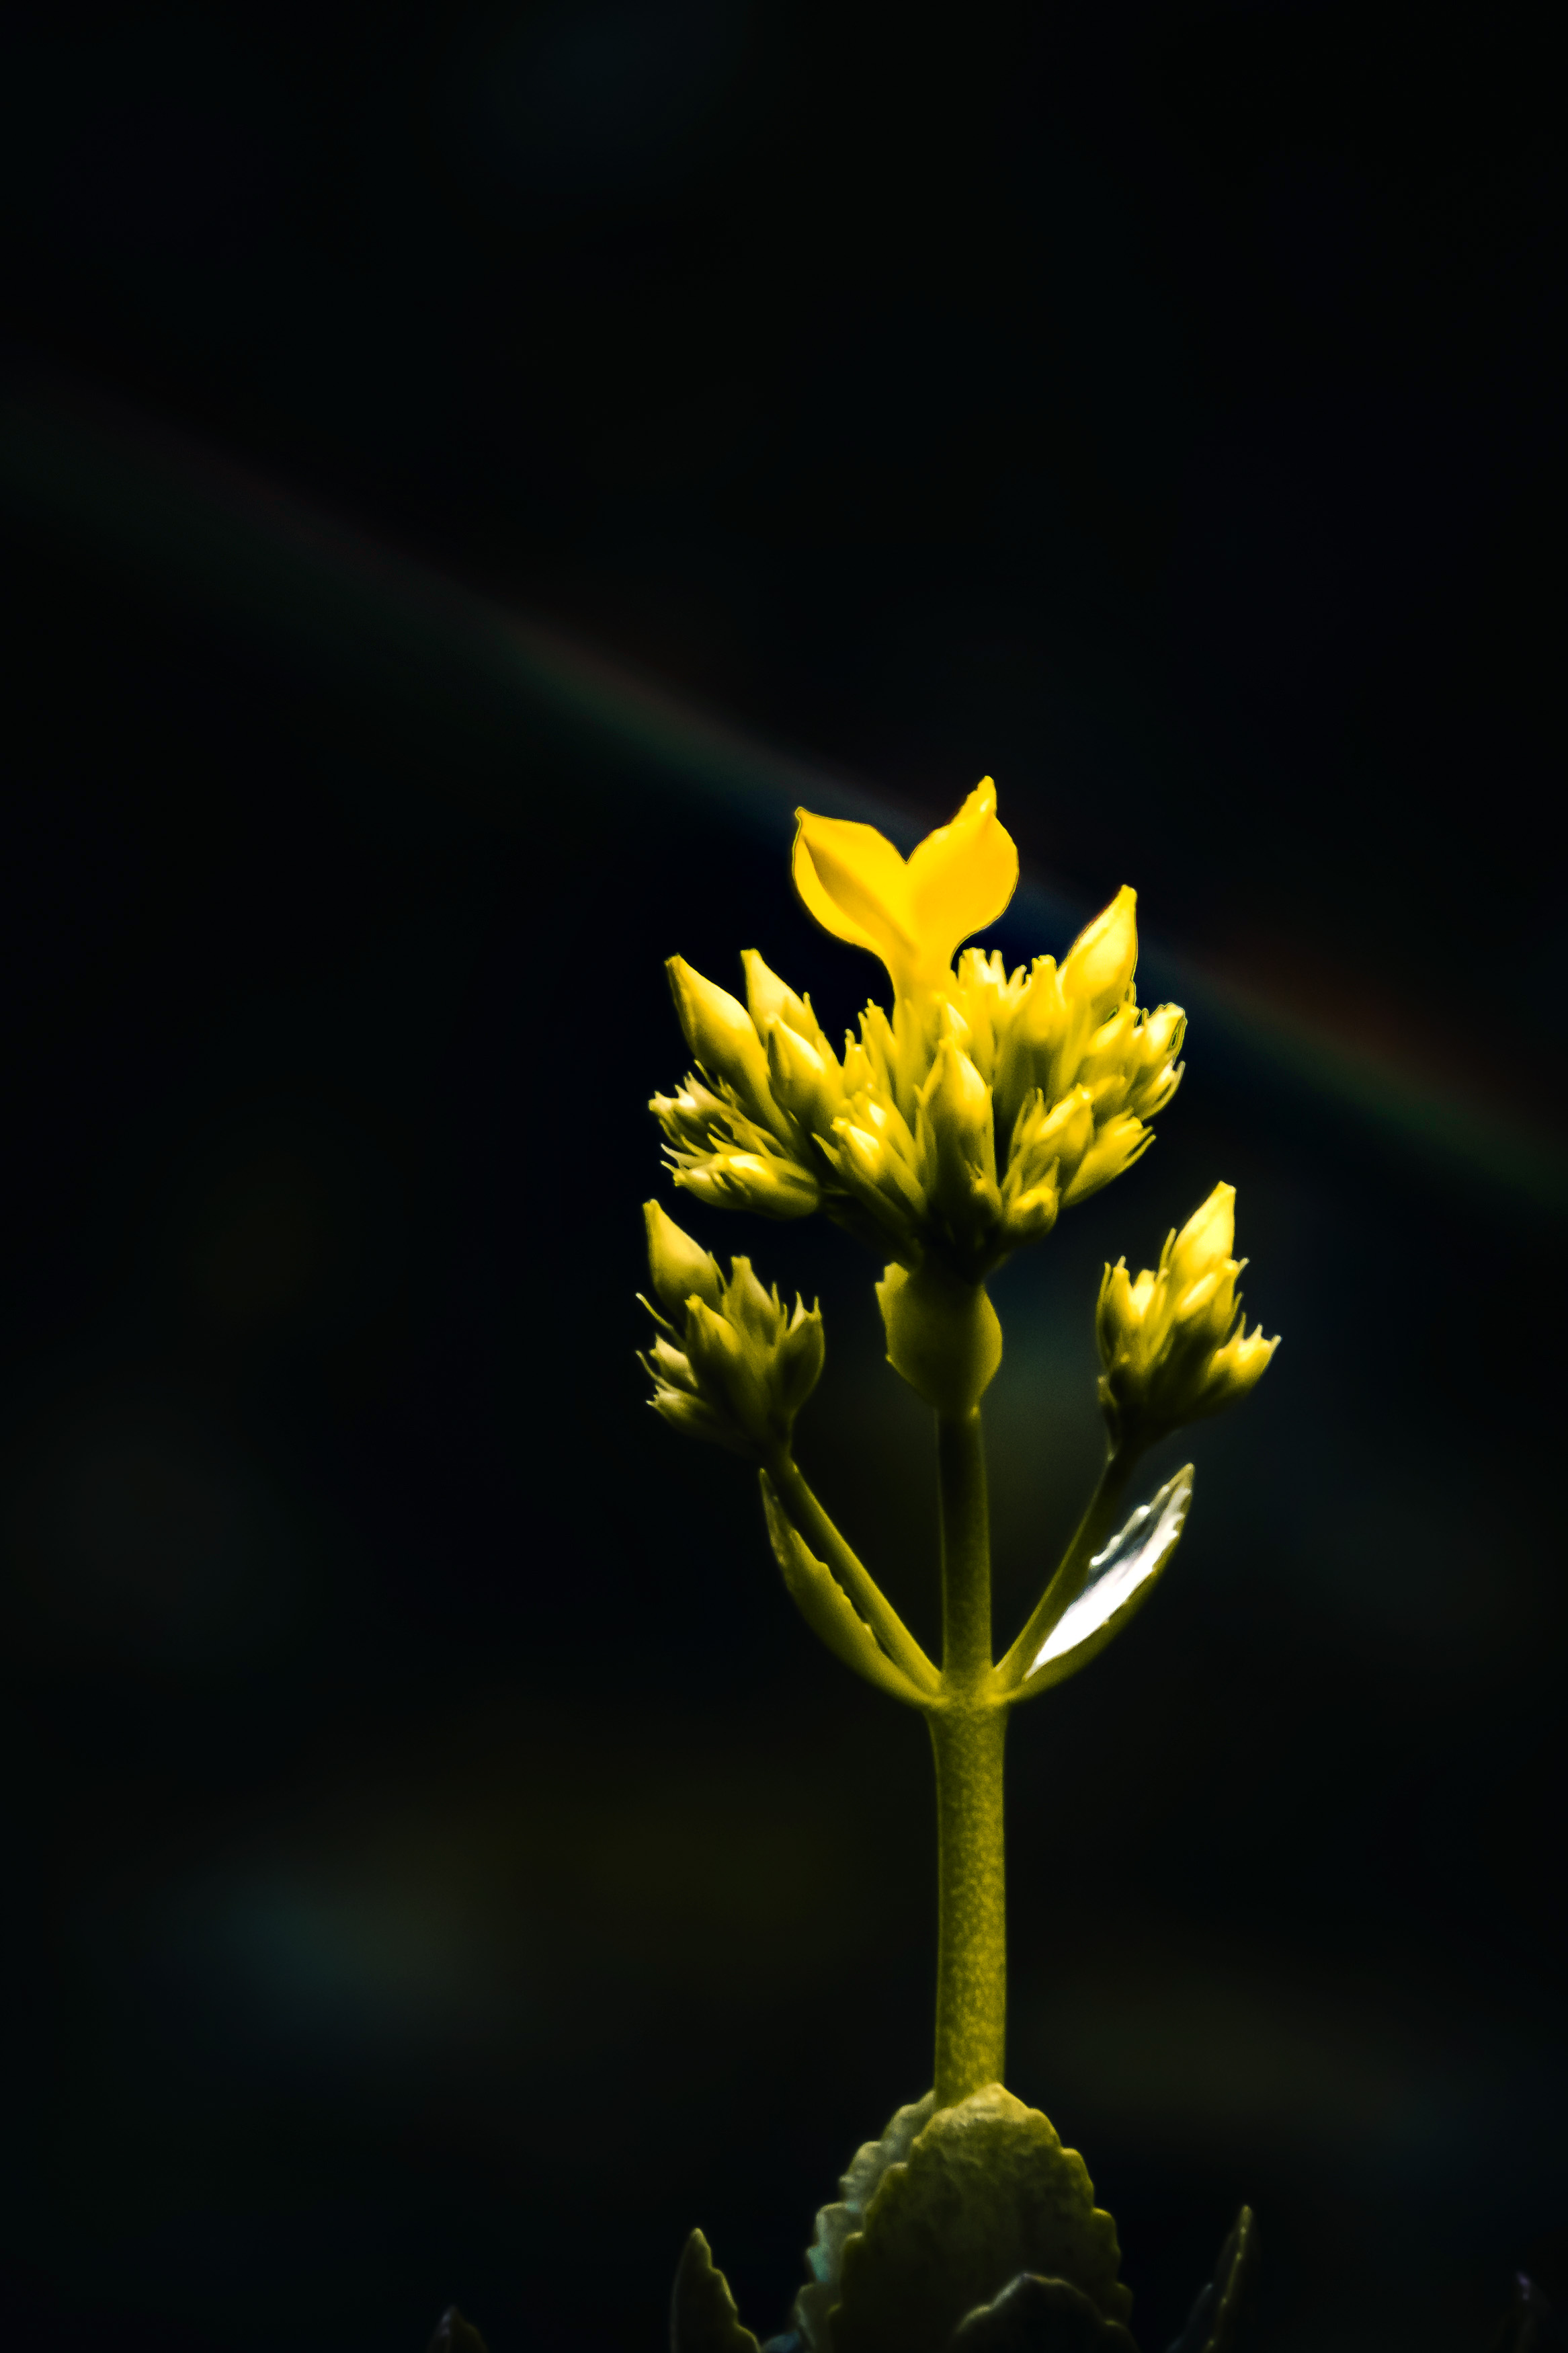
flowers, yellow, green, nature, flower, plant, macro photography, close up, botany, flowering plant, plant stem, photography, Pedicel, wildflower, perennial plant, pollen